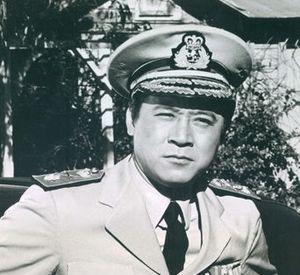
James Shigeta est un acteur américain, né le 17 juin 1929 à Honolulu et mort le 28 juillet 2014.